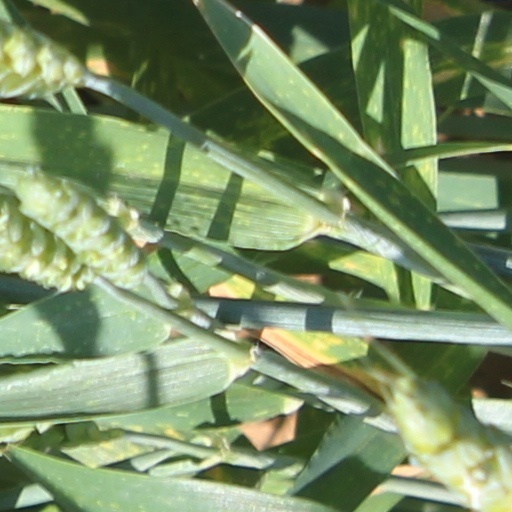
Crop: wheat